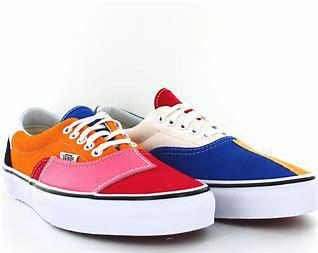
Brand: Vans
Model: Era